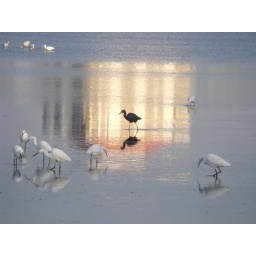
little blue heron in the building reflection